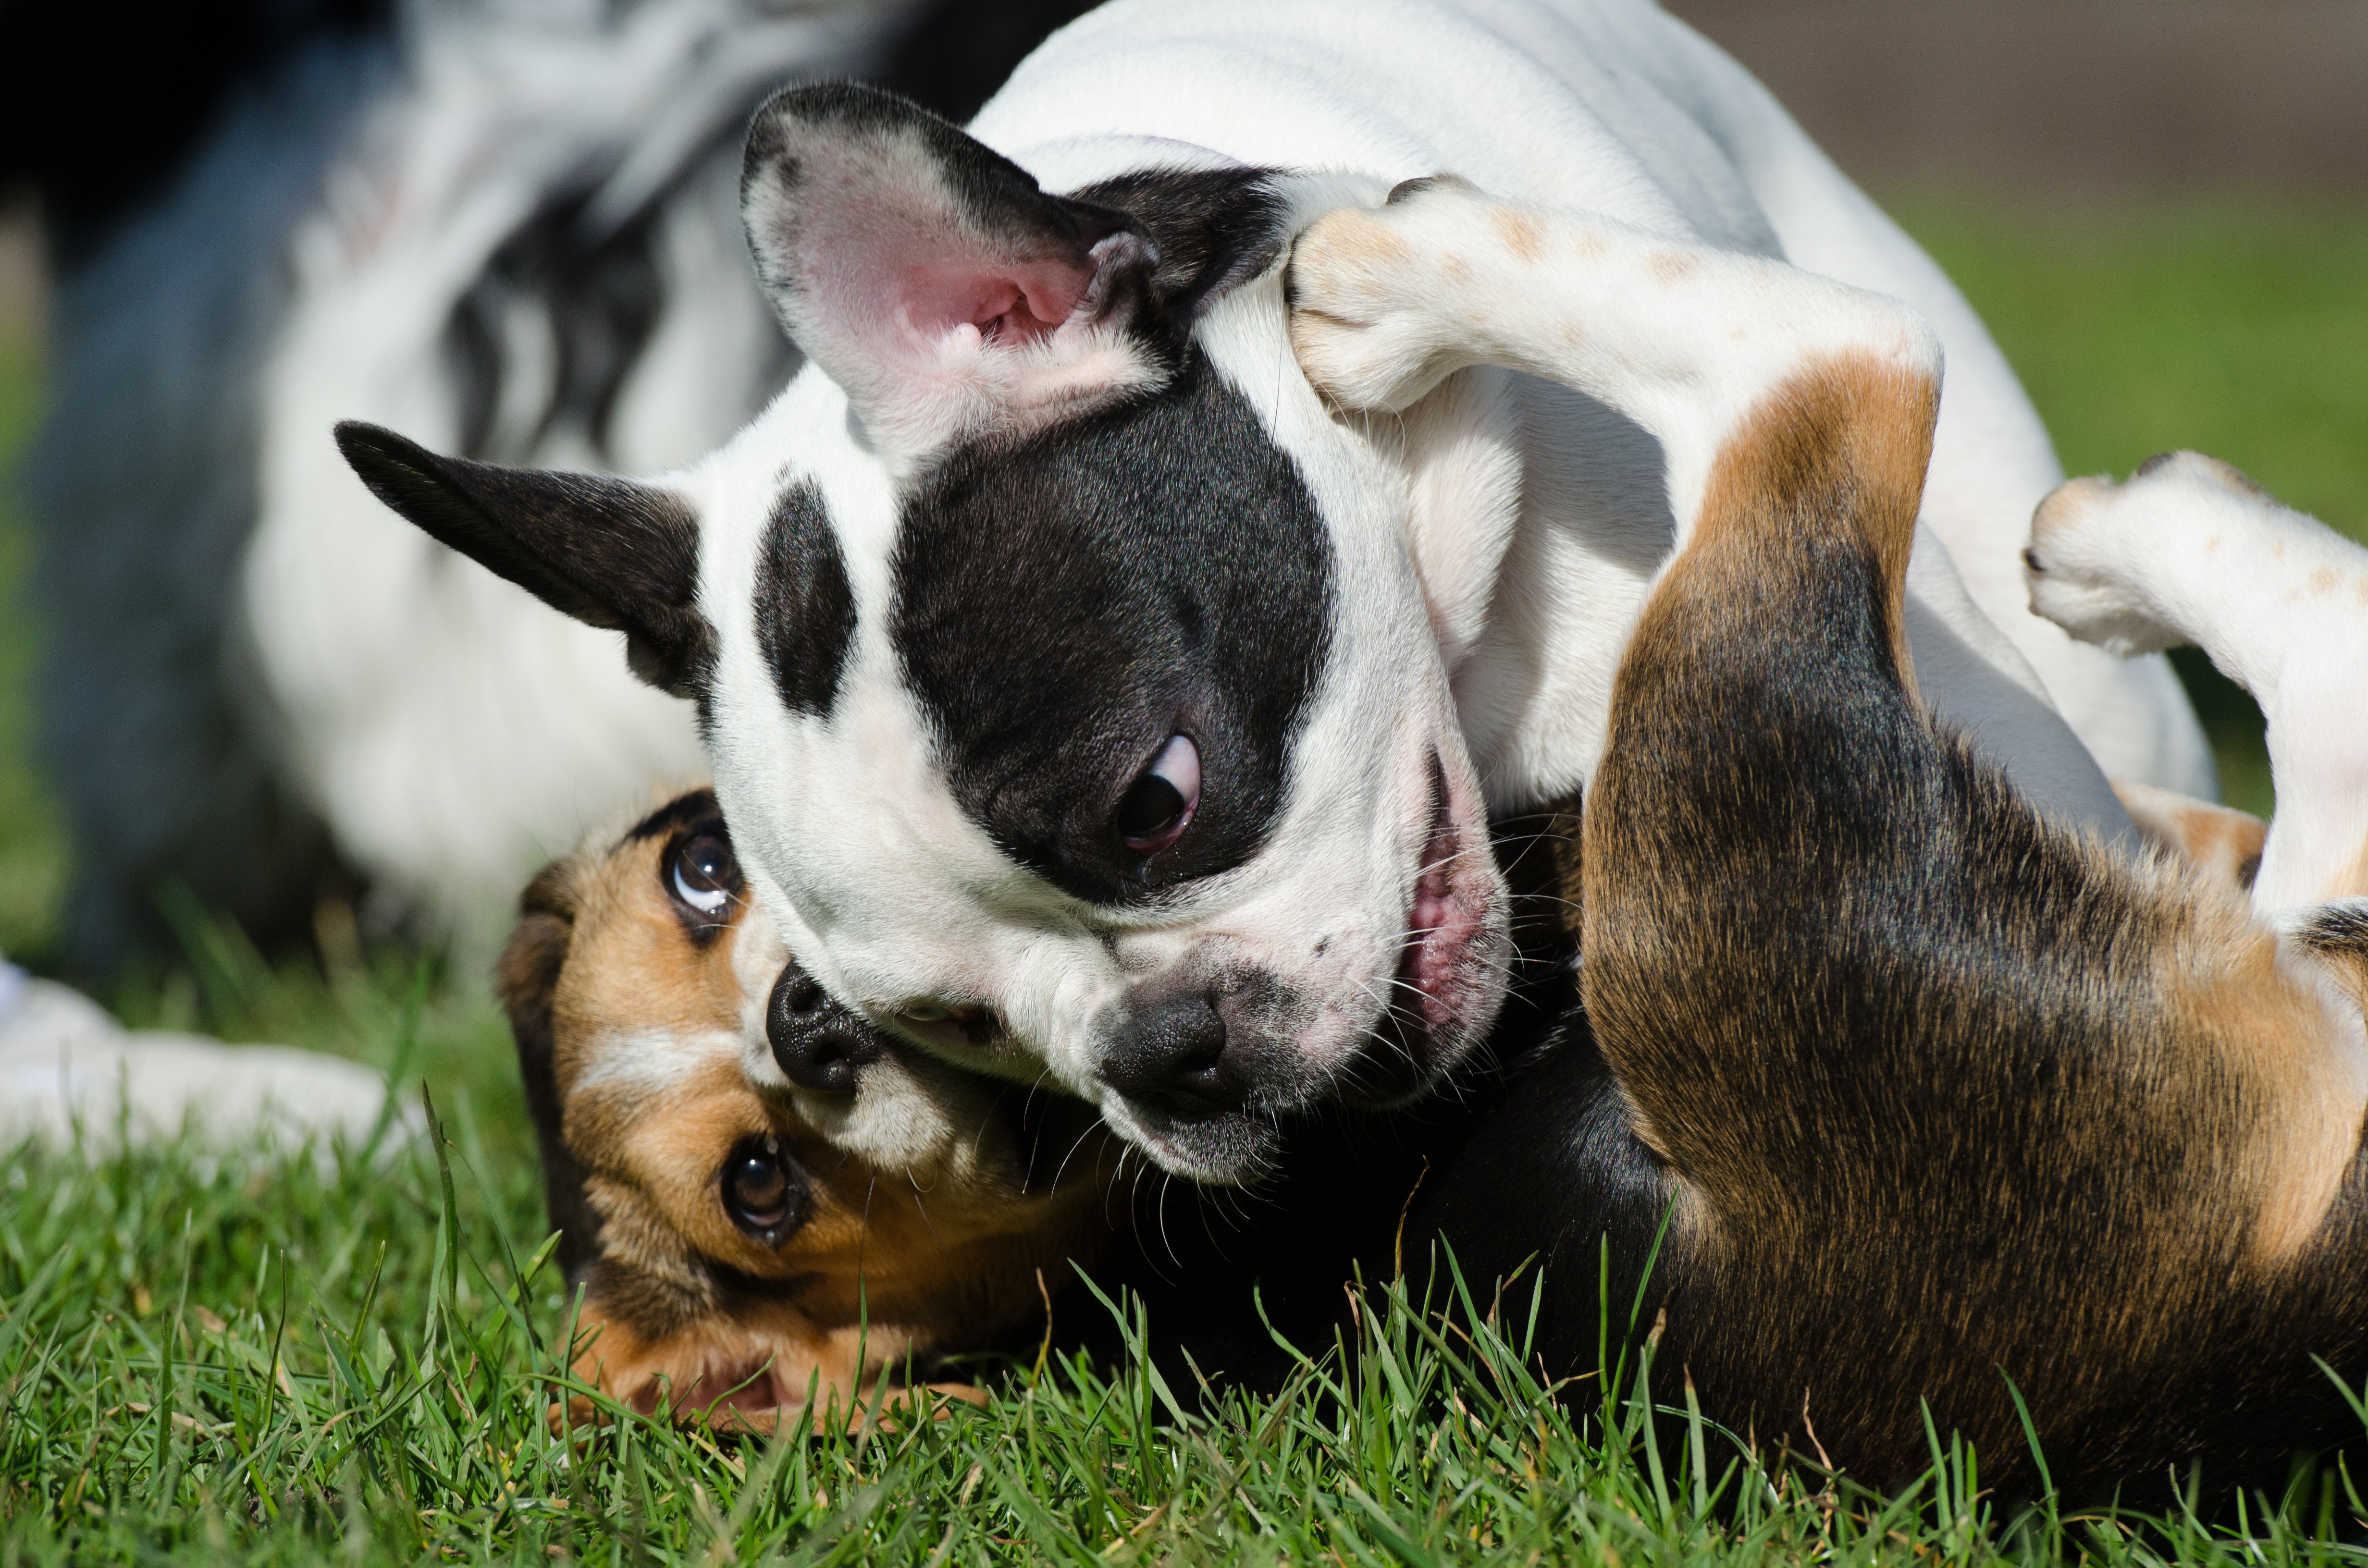
puppy, dog, summer, mammal, bulldog, hunting dog, vertebrate, beagle, french bulldog, dog breed, nice weather, dog plays, dog park, boston terrier, pack dog, dog like mammal, puppy group